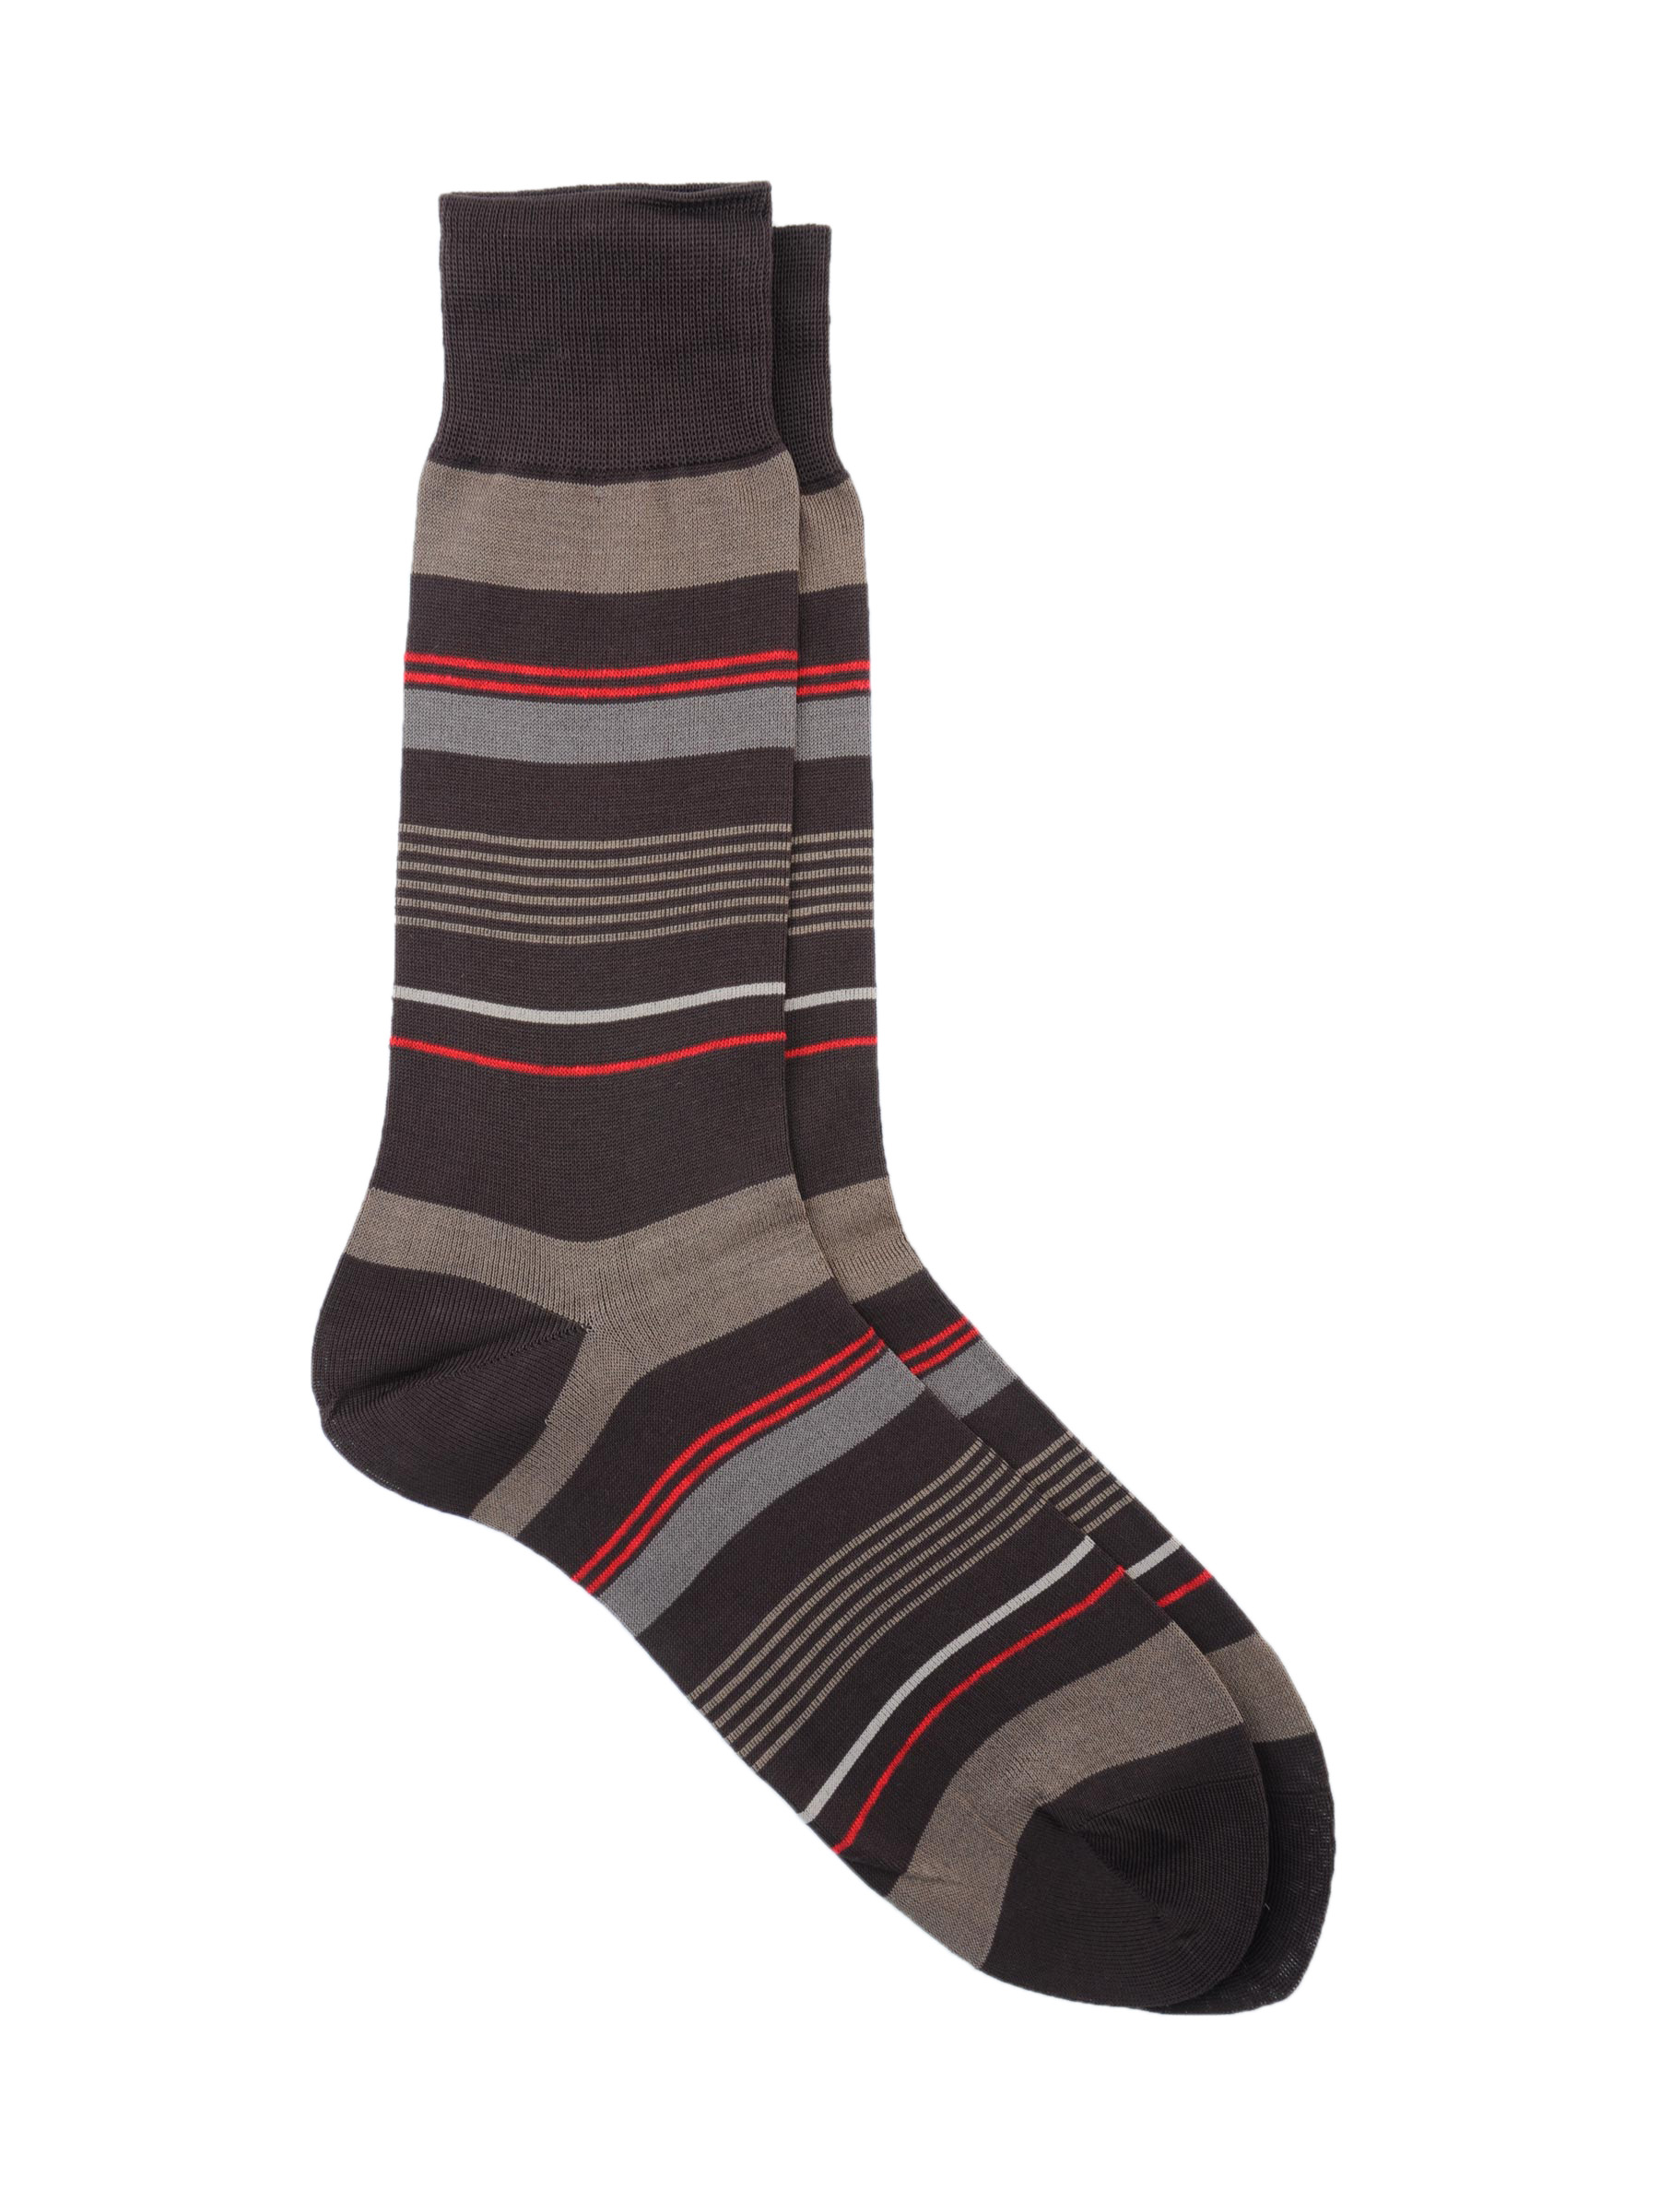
Reid & Taylor Men Stripes Brown Socks
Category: Accessories / Socks / Socks
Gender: Men
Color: Brown
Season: Summer 2016
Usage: Casual